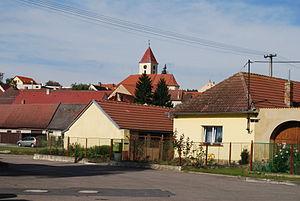
Strunkovice nad Blanicí est un bourg du district de Prachatice, dans la région de Bohême-du-Sud, en République tchèque. Sa population s'élevait à 1 250 habitants en 2018.